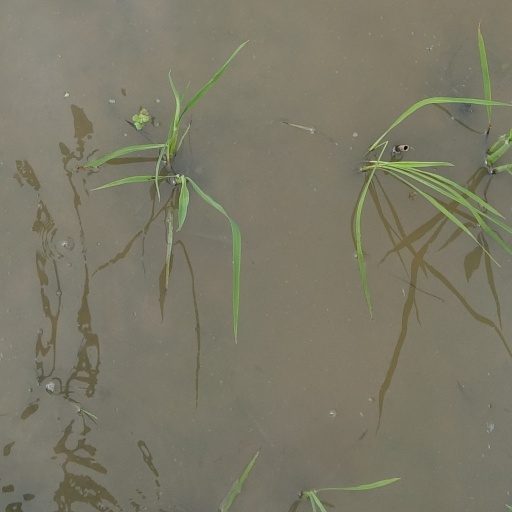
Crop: rice